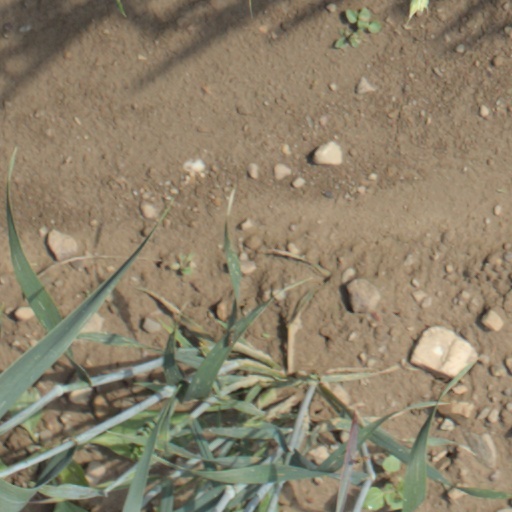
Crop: wheat